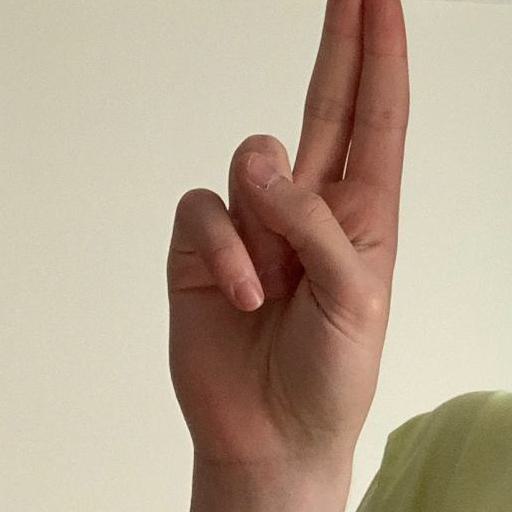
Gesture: two_up